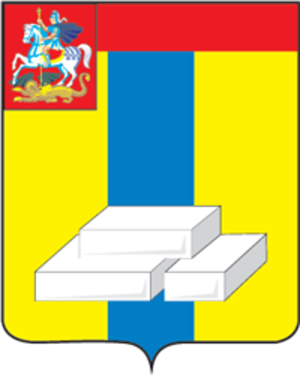
Domodedovo ou Domodiedovo est une ville de l'oblast de Moscou, en Russie. Sa population s'élevait à 108 224 habitants en 2014.